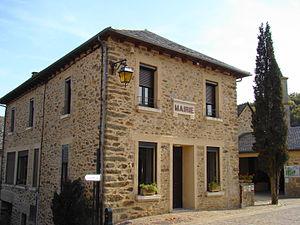
Mairie
Bor-et-Bar est une commune française, située dans le département de l'Aveyron en région Occitanie. Ses habitants sont appelés les Barois.